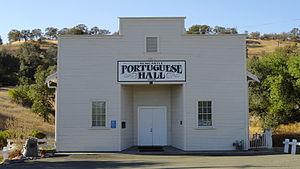
Newcastle est une communauté non-incorporée située dans l’État américain de la Californie, dans le comté de Placer.
Ceci est la liste des lieux historiques inscrits sur le registre national dans le comté de Placer en Californie.